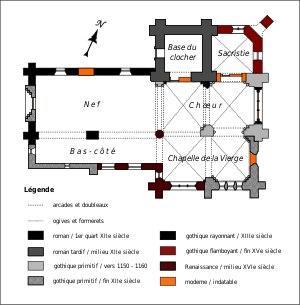
L'église Saint-Caprais-et-Saint-Vincent est une église catholique paroissiale située à Auger-Saint-Vincent, dans l'Oise, en France. Ses origines remontent au moins aux années 930 / 940, quand Raoul II de Vexin donne le patronage de la cure au prieuré Saint-Arnoul de Crépy-en-Valois. Une petite église romane est construite au premier quart du XIIᵉ siècle, et des éléments de sa nef et de son chœur sont englobées dans la construction actuelle. À partir du milieu du XIIᵉ siècle et jusqu'au début du XIIIᵉ siècle, puis à la fin du XVᵉ siècle et au milieu du XVIᵉ siècle, l'église est agrandie à six reprises, et le plus souvent, les adjonctions ne portent que sur une seule travée, de sorte que l'édifice actuel est d'une complexité déconcertante. À l'extérieur, il offre toutefois une image assez harmonieuse, car les différentes campagnes de construction sont pour la plupart très rapprochées, si bien que les ruptures stylistiques trop évidentes sont évitées. Le clocher du milieu du XIIᵉ siècle est imposant, et coiffé d'une élégante flèche de pierre.